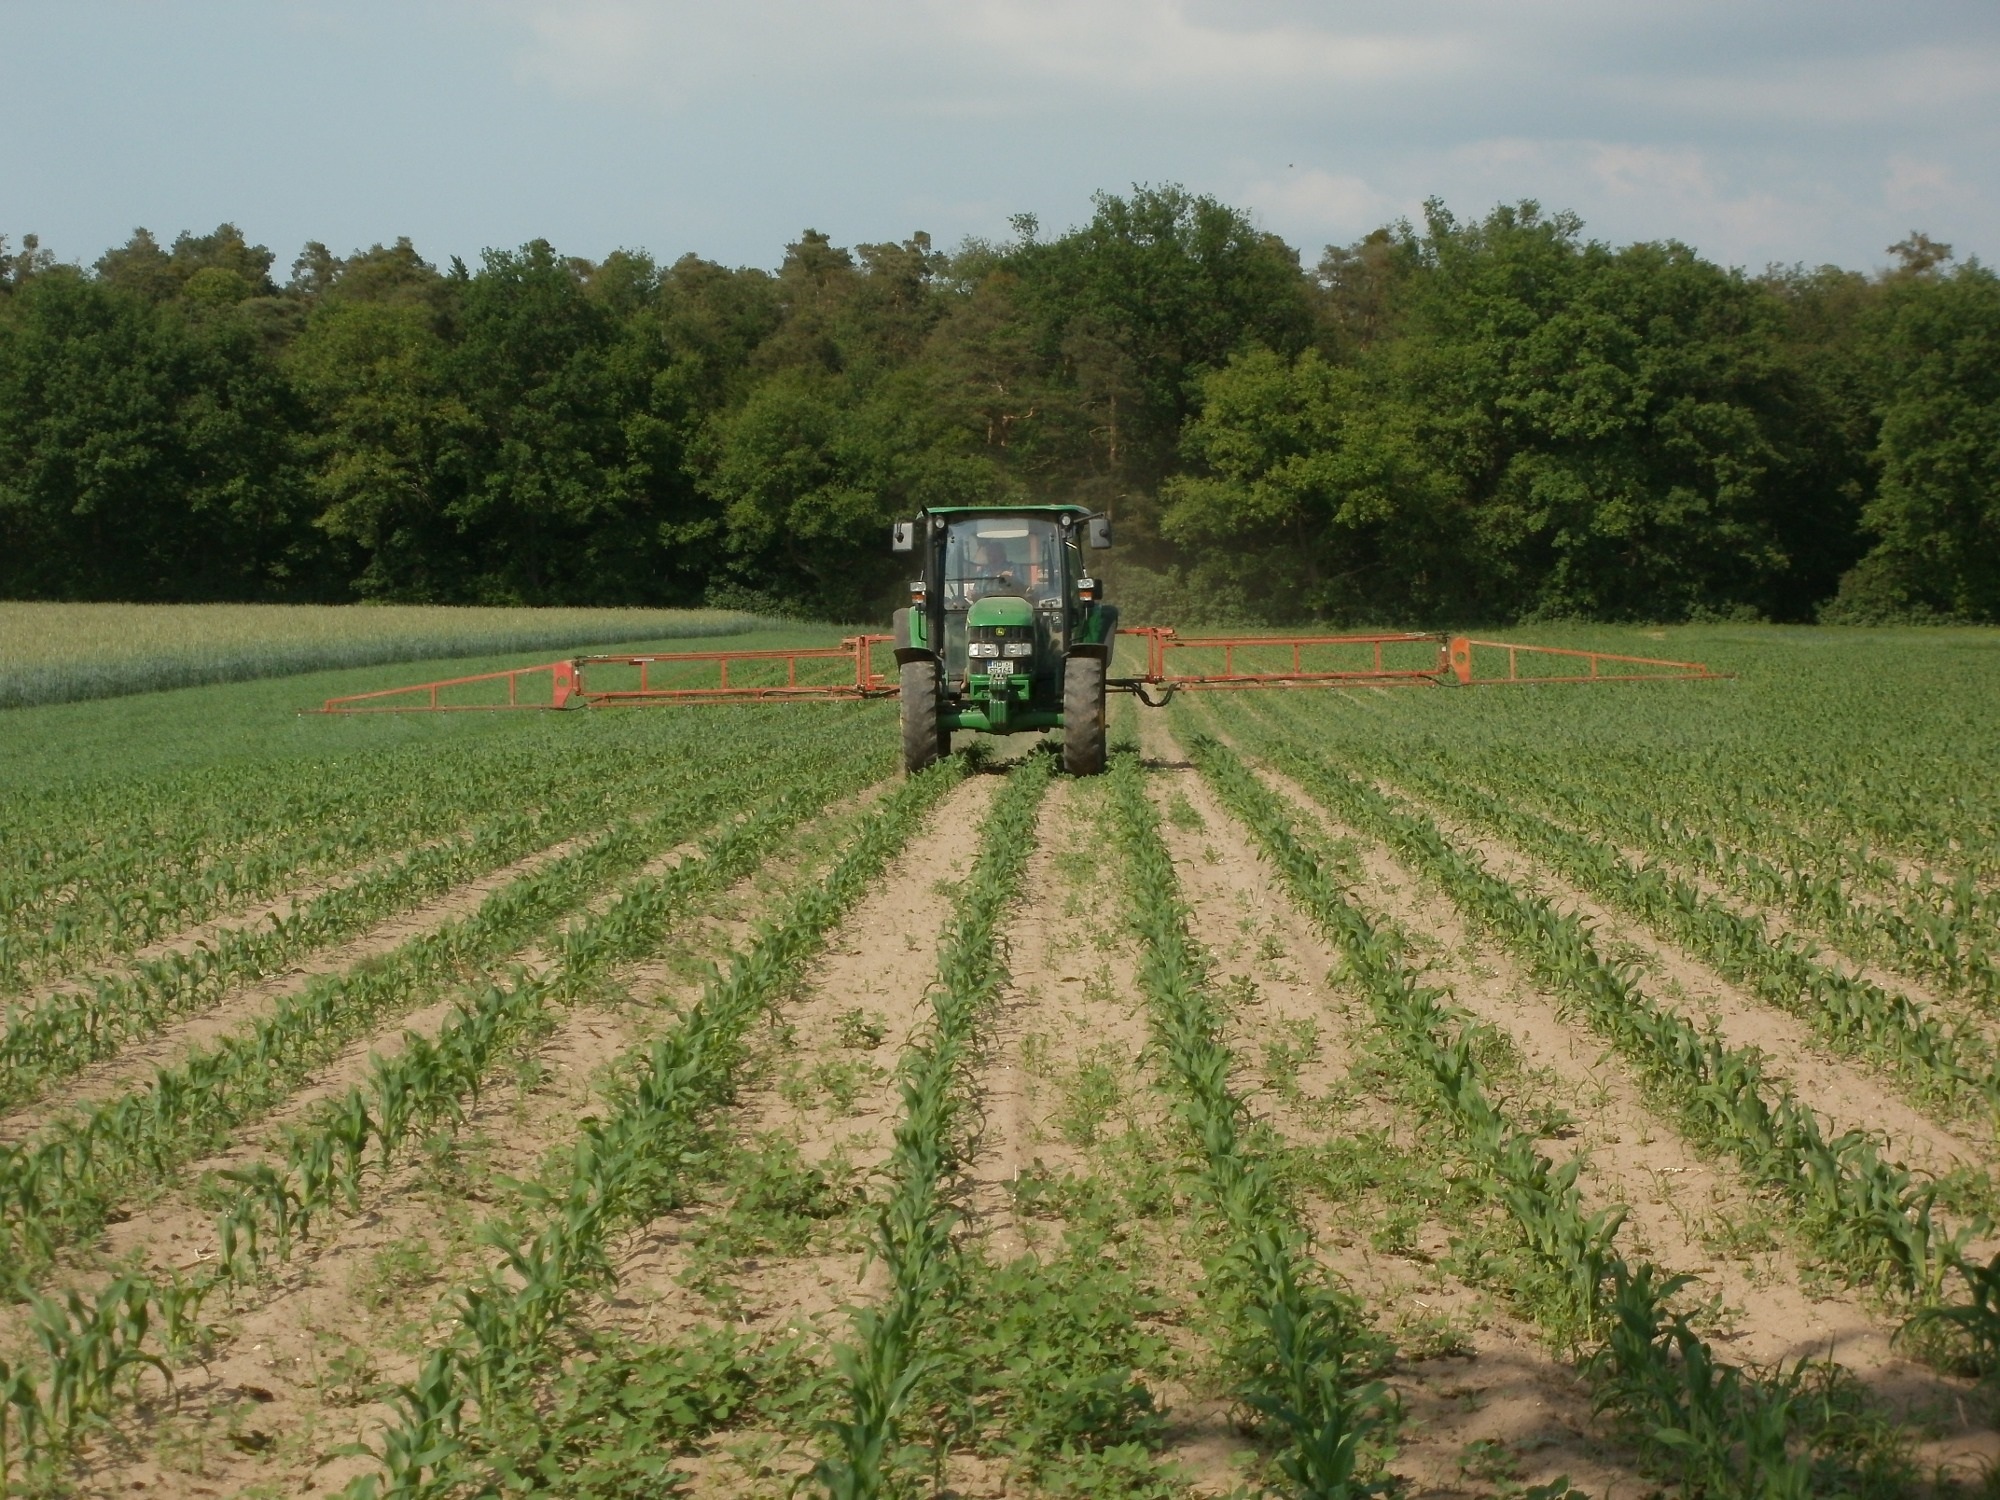
tractor, field, farm, prairie, rural, farming, vehicle, equipment, crop, pasture, corn, soil, machinery, agriculture, plain, cultivation, plantation, maize, rural area, grass family